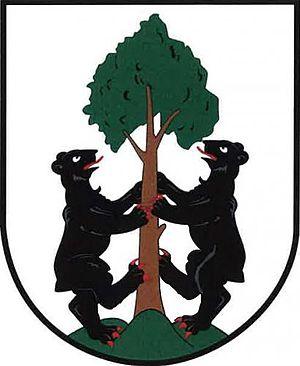
Třemešné est une commune du district de Tachov, dans la région de Plzeň, en Tchéquie. Sa population s'élevait à 380 habitants en 2018.
Přimda est une ville du district de Tachov, dans la région de Plzeň, en Tchéquie. Sa population s'élevait à 1 582 habitants en 2018.